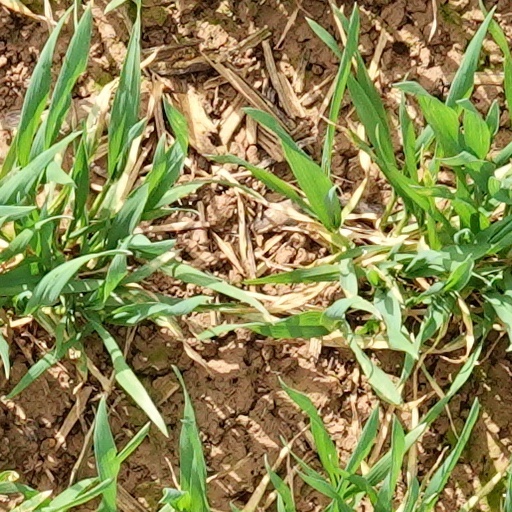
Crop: wheat